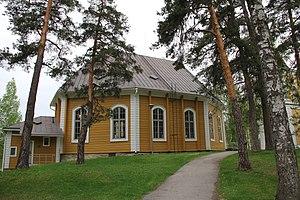
Mats Åkergren ou Matti Åkergren, est un architecte et constructeur d'églises finlandais.
L'église d'Heinola est une église luthérienne construite à Heinola en Finlande.